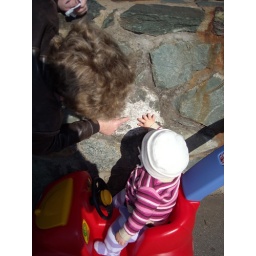
on my car ride -- checking out the crystals in the rock on the stone wall